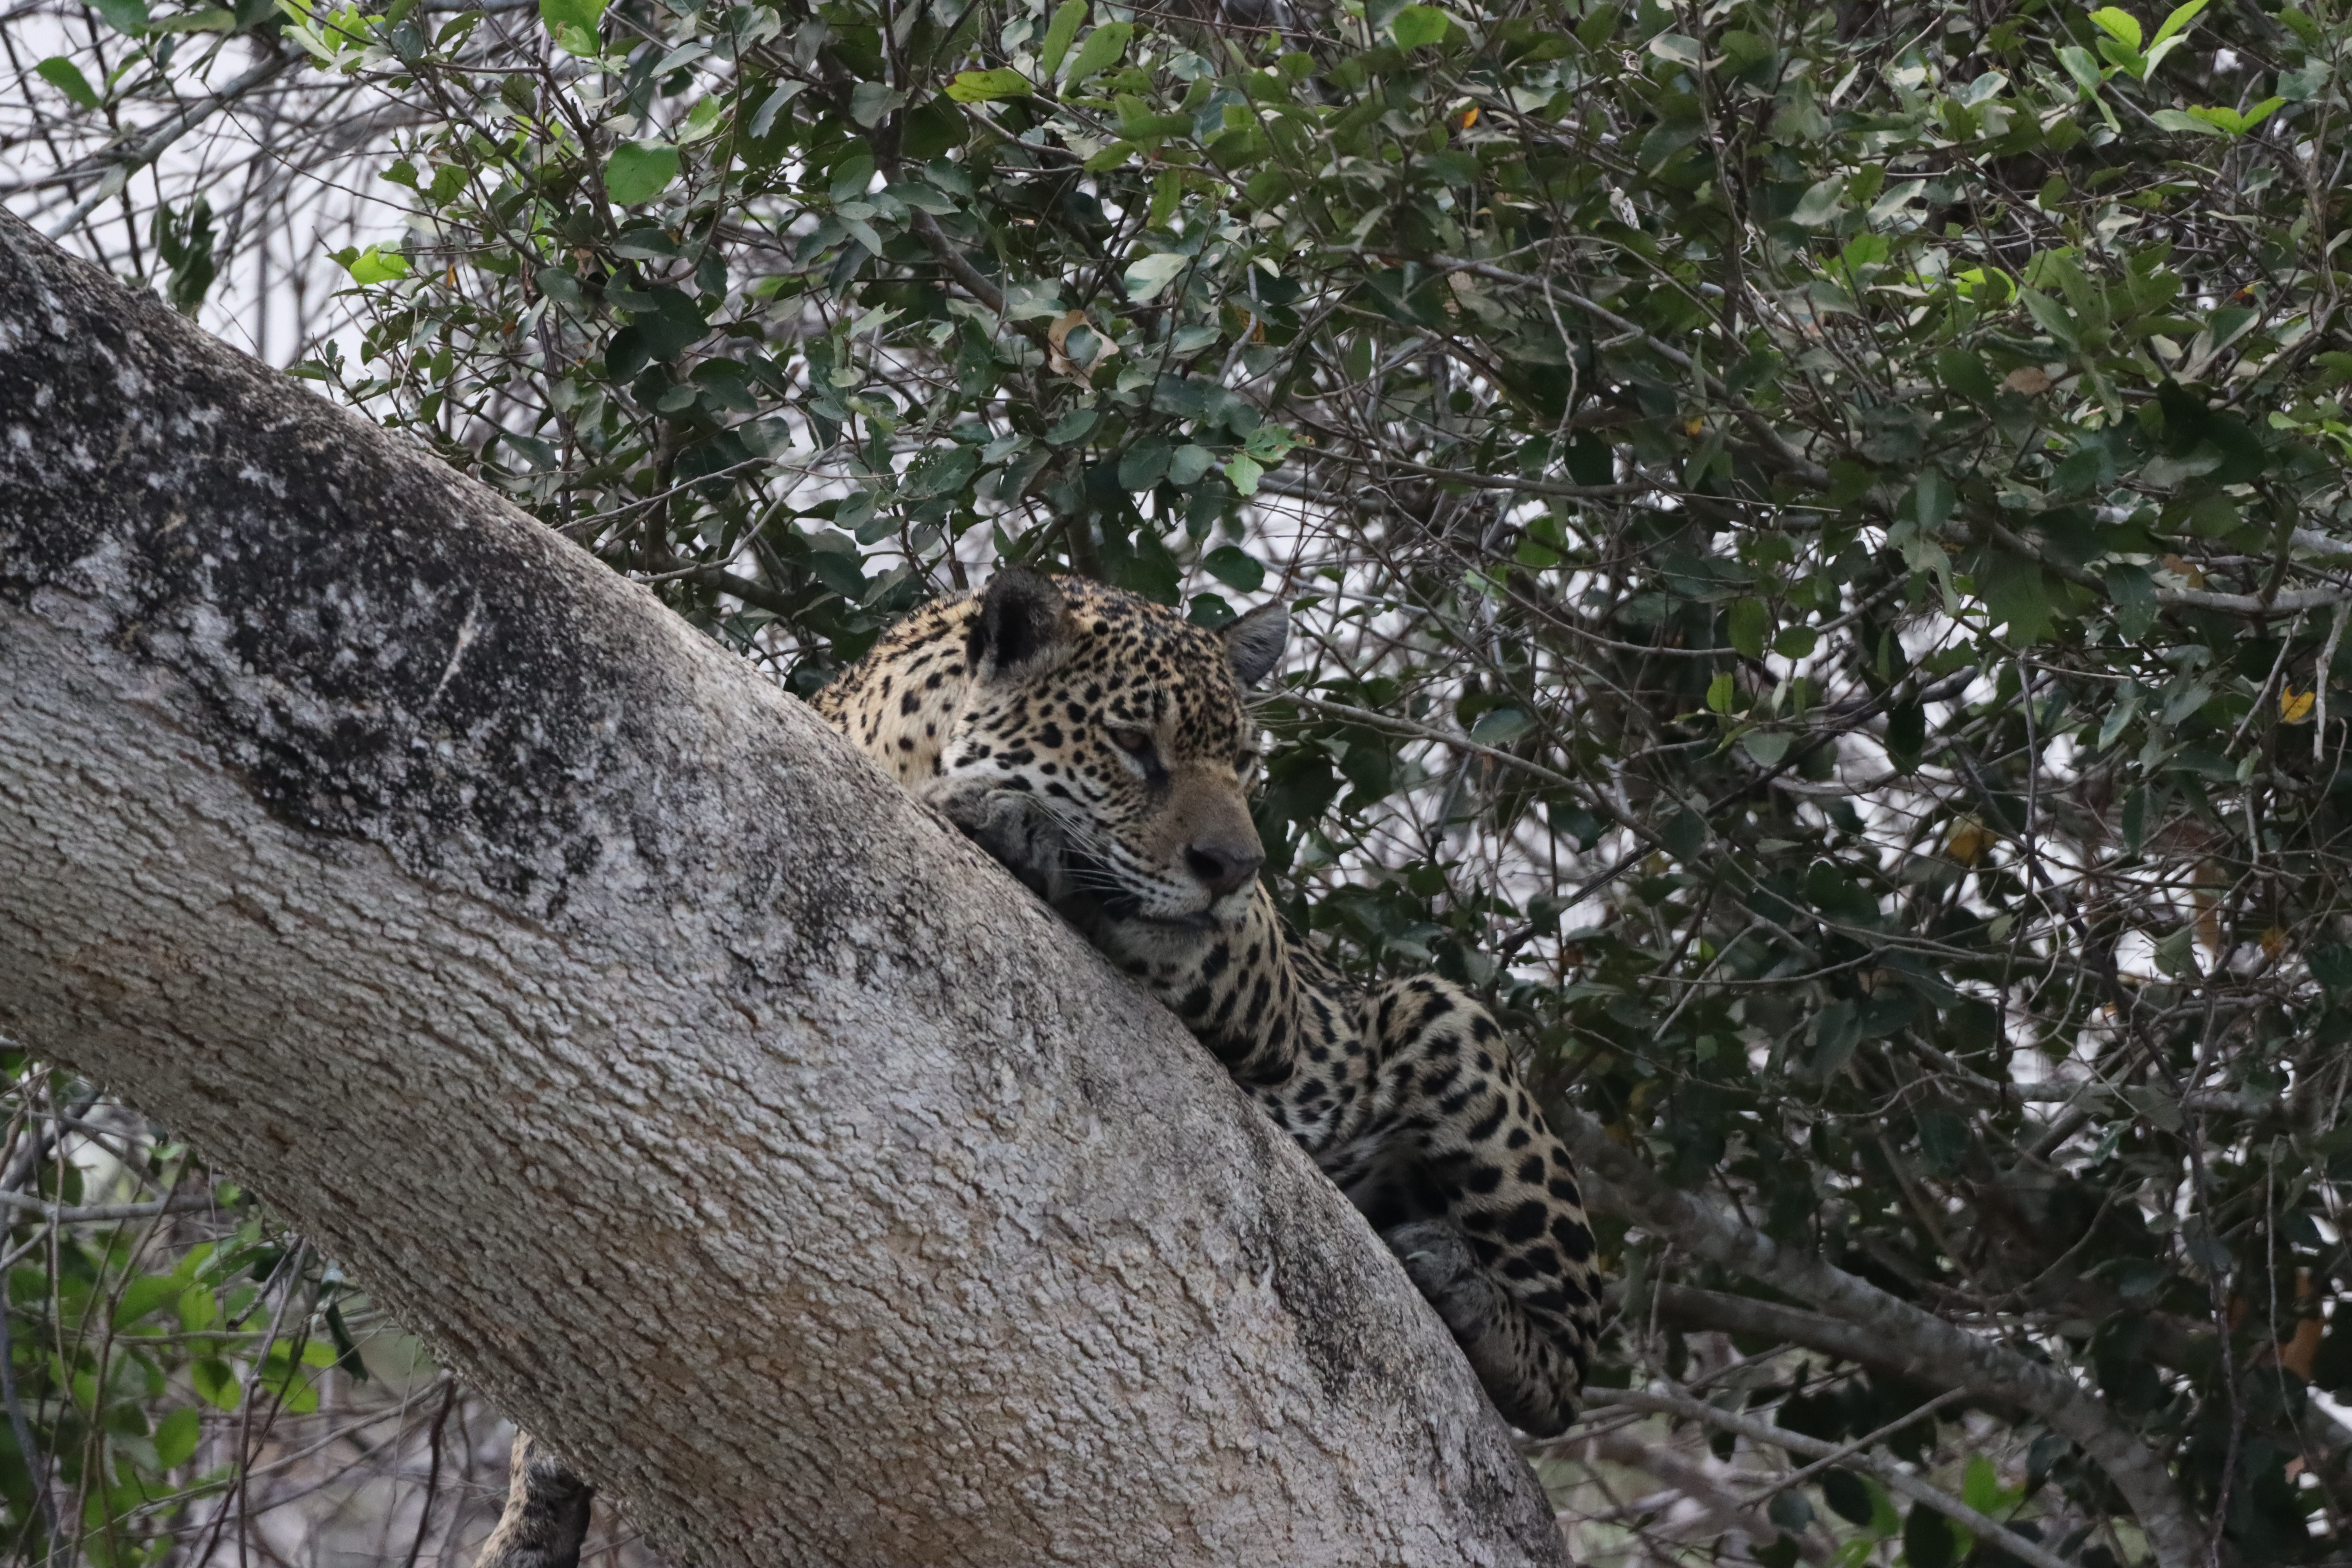
Jaguar: Medrosa